Nels Stewart

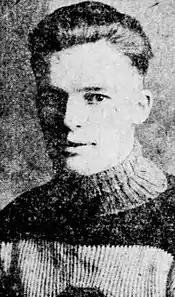
Stewart while a member of the Cleveland HC in the USAHA.

Born in Montreal, Quebec, Nels Stewart moved to Toronto as a boy, learning his hockey in the city leagues and outdoor ponds. At 18, he signed with the Cleveland Indians of the United States Amateur Hockey Association, leading the league in goals scored in four out of the five seasons he played before he and Babe Siebert were signed by the expansion Montreal Maroons of the NHL in 1925.